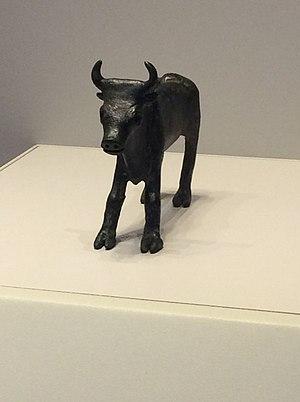
taureau en bronze israélite 1200 avant JC, Samarie, Musée d'Israël
L'histoire de l'Israël antique concerne les populations israélites qui ont établi des royaumes à l'âge du fer dans le Proche-Orient ancien. Elle couvre une période allant environ de la fin du IIe millénaire av. J.-C. au VIᵉ siècle av. J.-C., en Palestine et au Proche-Orient. Les royaumes d'Israël et de Juda sont apparus le long de la côte est de la mer Méditerranée, entre les anciens empires égyptien au sud, assyrien et babylonien à l'ouest. Ils émergent de la culture cananéenne à la fin du bronze récent et se développent à partir des hautes terres comprises entre la plaine côtière et la vallée du Jourdain. Israël puis Juda deviennent des royaumes importants et prospères, vassaux des grands empires de la région, avant d'être détruits tour à tour.